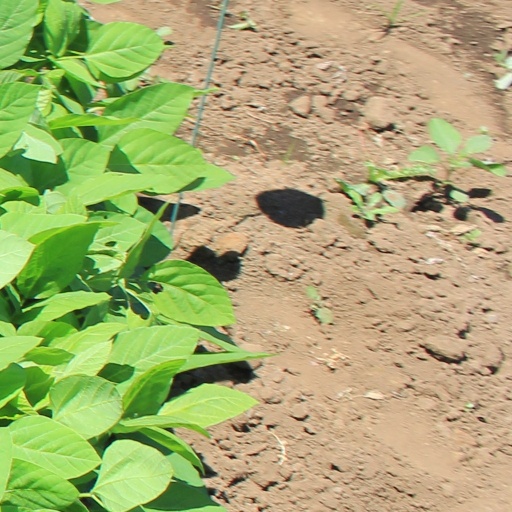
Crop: soybean